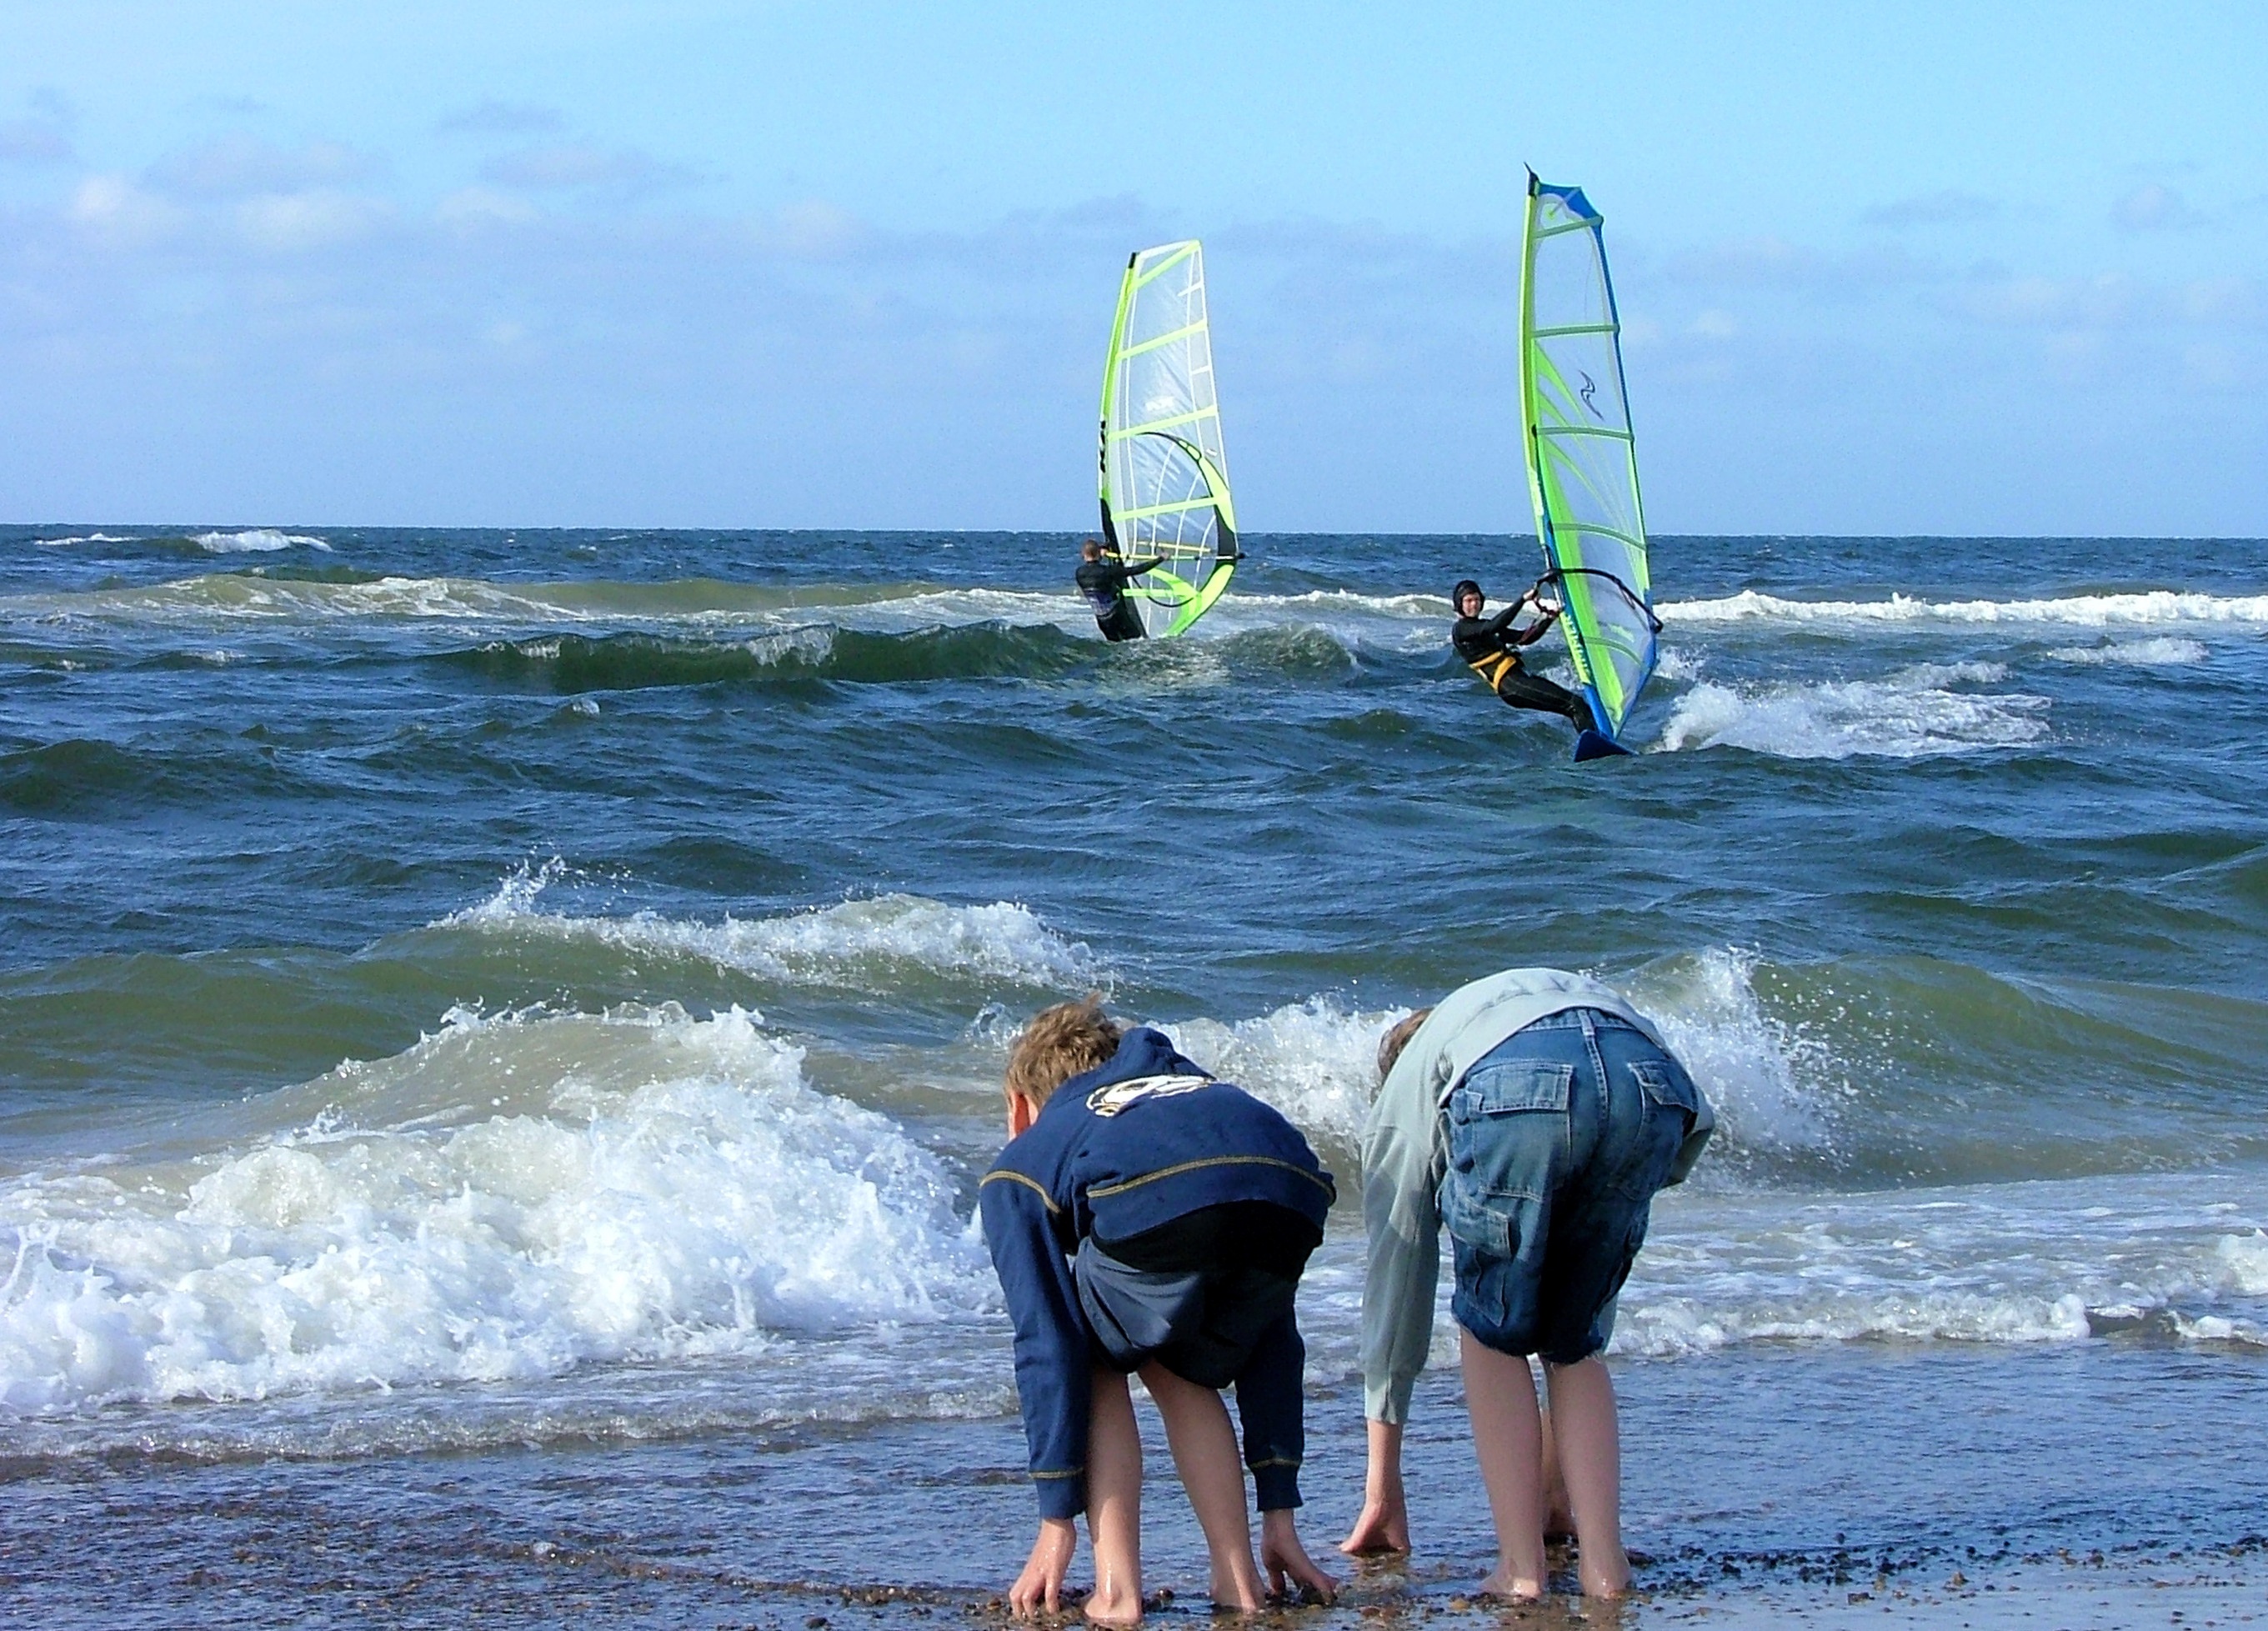
beach, sea, coast, water, ocean, wave, wind, stone, surfer, surfing, vehicle, sailing, surfboard, windsurfer, waves, children, sports, windsurfing, boys, sail, water sport, wind wave, boardsport, surfing equipment and supplies, surface water sports